The Widow's Might (1918 film)

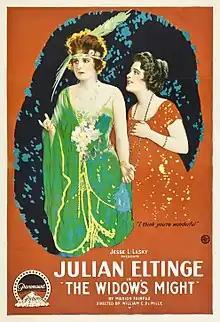
Theatrical release poster

The Widow's Might is a 1918 American silent Comedy film directed by William C. deMille and written by Marion Fairfax. The film stars Julian Eltinge, Florence Vidor, Gustav von Seyffertitz, Mayme Kelso, James Neill, and Larry Steers. The film was released on January 28, 1918, by Paramount Pictures.